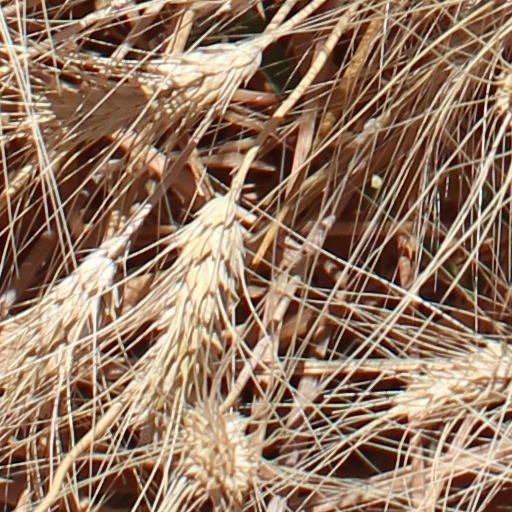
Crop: wheat